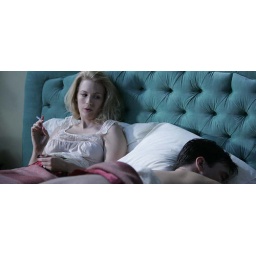
i love to see the girls smoke in my bed